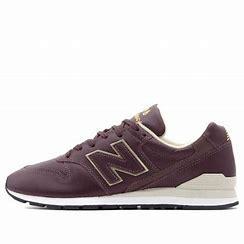
Brand: New
Model: Balance New Balance 996 Marathon